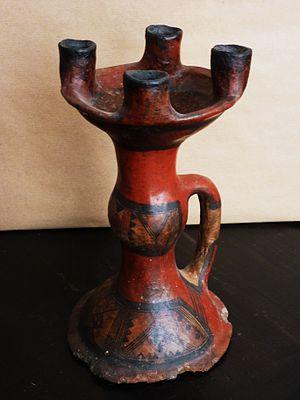
Lampe de Kabylie, Algérie, vers 1970
Les signes et symboles de Kabylie se retrouvent, réunis dans des compositions de grande valeur esthétique, dans sept domaines différents : les poteries et « ikoufan », les décorations murales des maisons, les tapis, l'art mobilier notamment les coffres, les tissages, les bijoux et les tatouages. Parfois niée dans les années 1930, leur signification magique et ésotérique a été depuis reconnue et progressivement analysée.